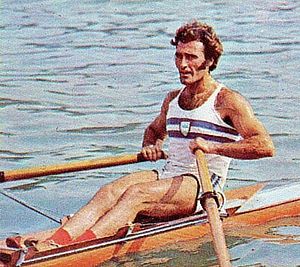
Alberto Demiddi
Alberto Demiddi (1972)
Alberto Demiddi var en argentinsk roer, dobbelt olympisk medaljevinder.